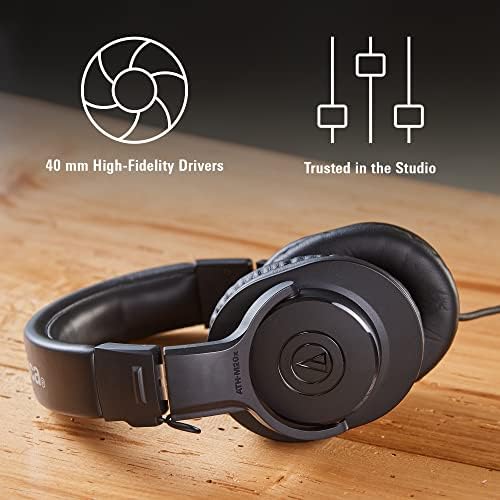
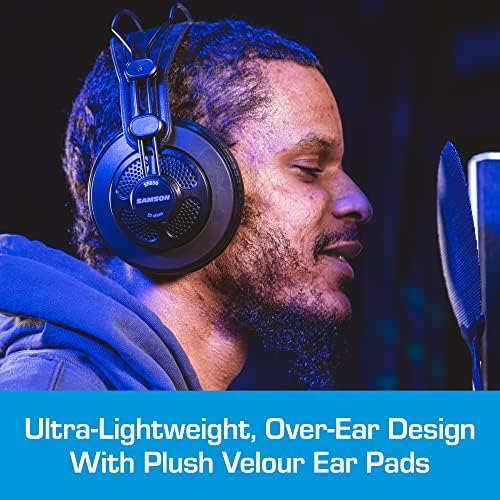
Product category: headphones
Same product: no